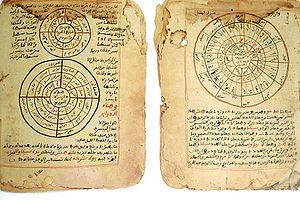
Les manuscrits de Tombouctou sont un ensemble de copies d'ouvrages plus anciens connus dans le monde afro-musulman ainsi que des productions locales originales datant, pour la plupart, de la période allant du XVIIe au XIXe siècle. D'une taille très variable, on estime que leur nombre s'élève à plusieurs dizaines de milliers, conservés à Tombouctou et dans toute la région.
L’Afrique de l’Ouest est une région terrestre couvrant toute la partie occidentale de l’Afrique subsaharienne. Elle comprend approximativement les pays côtiers au nord du golfe de Guinée jusqu’au fleuve Sénégal, les pays couverts par le bassin du fleuve Niger ainsi que les pays de l’arrière-pays sahélien.
Tombouctou est une commune du Mali, située à une douzaine de kilomètres du fleuve Niger et chef-lieu du cercle de Tombouctou et de la région de Tombouctou.